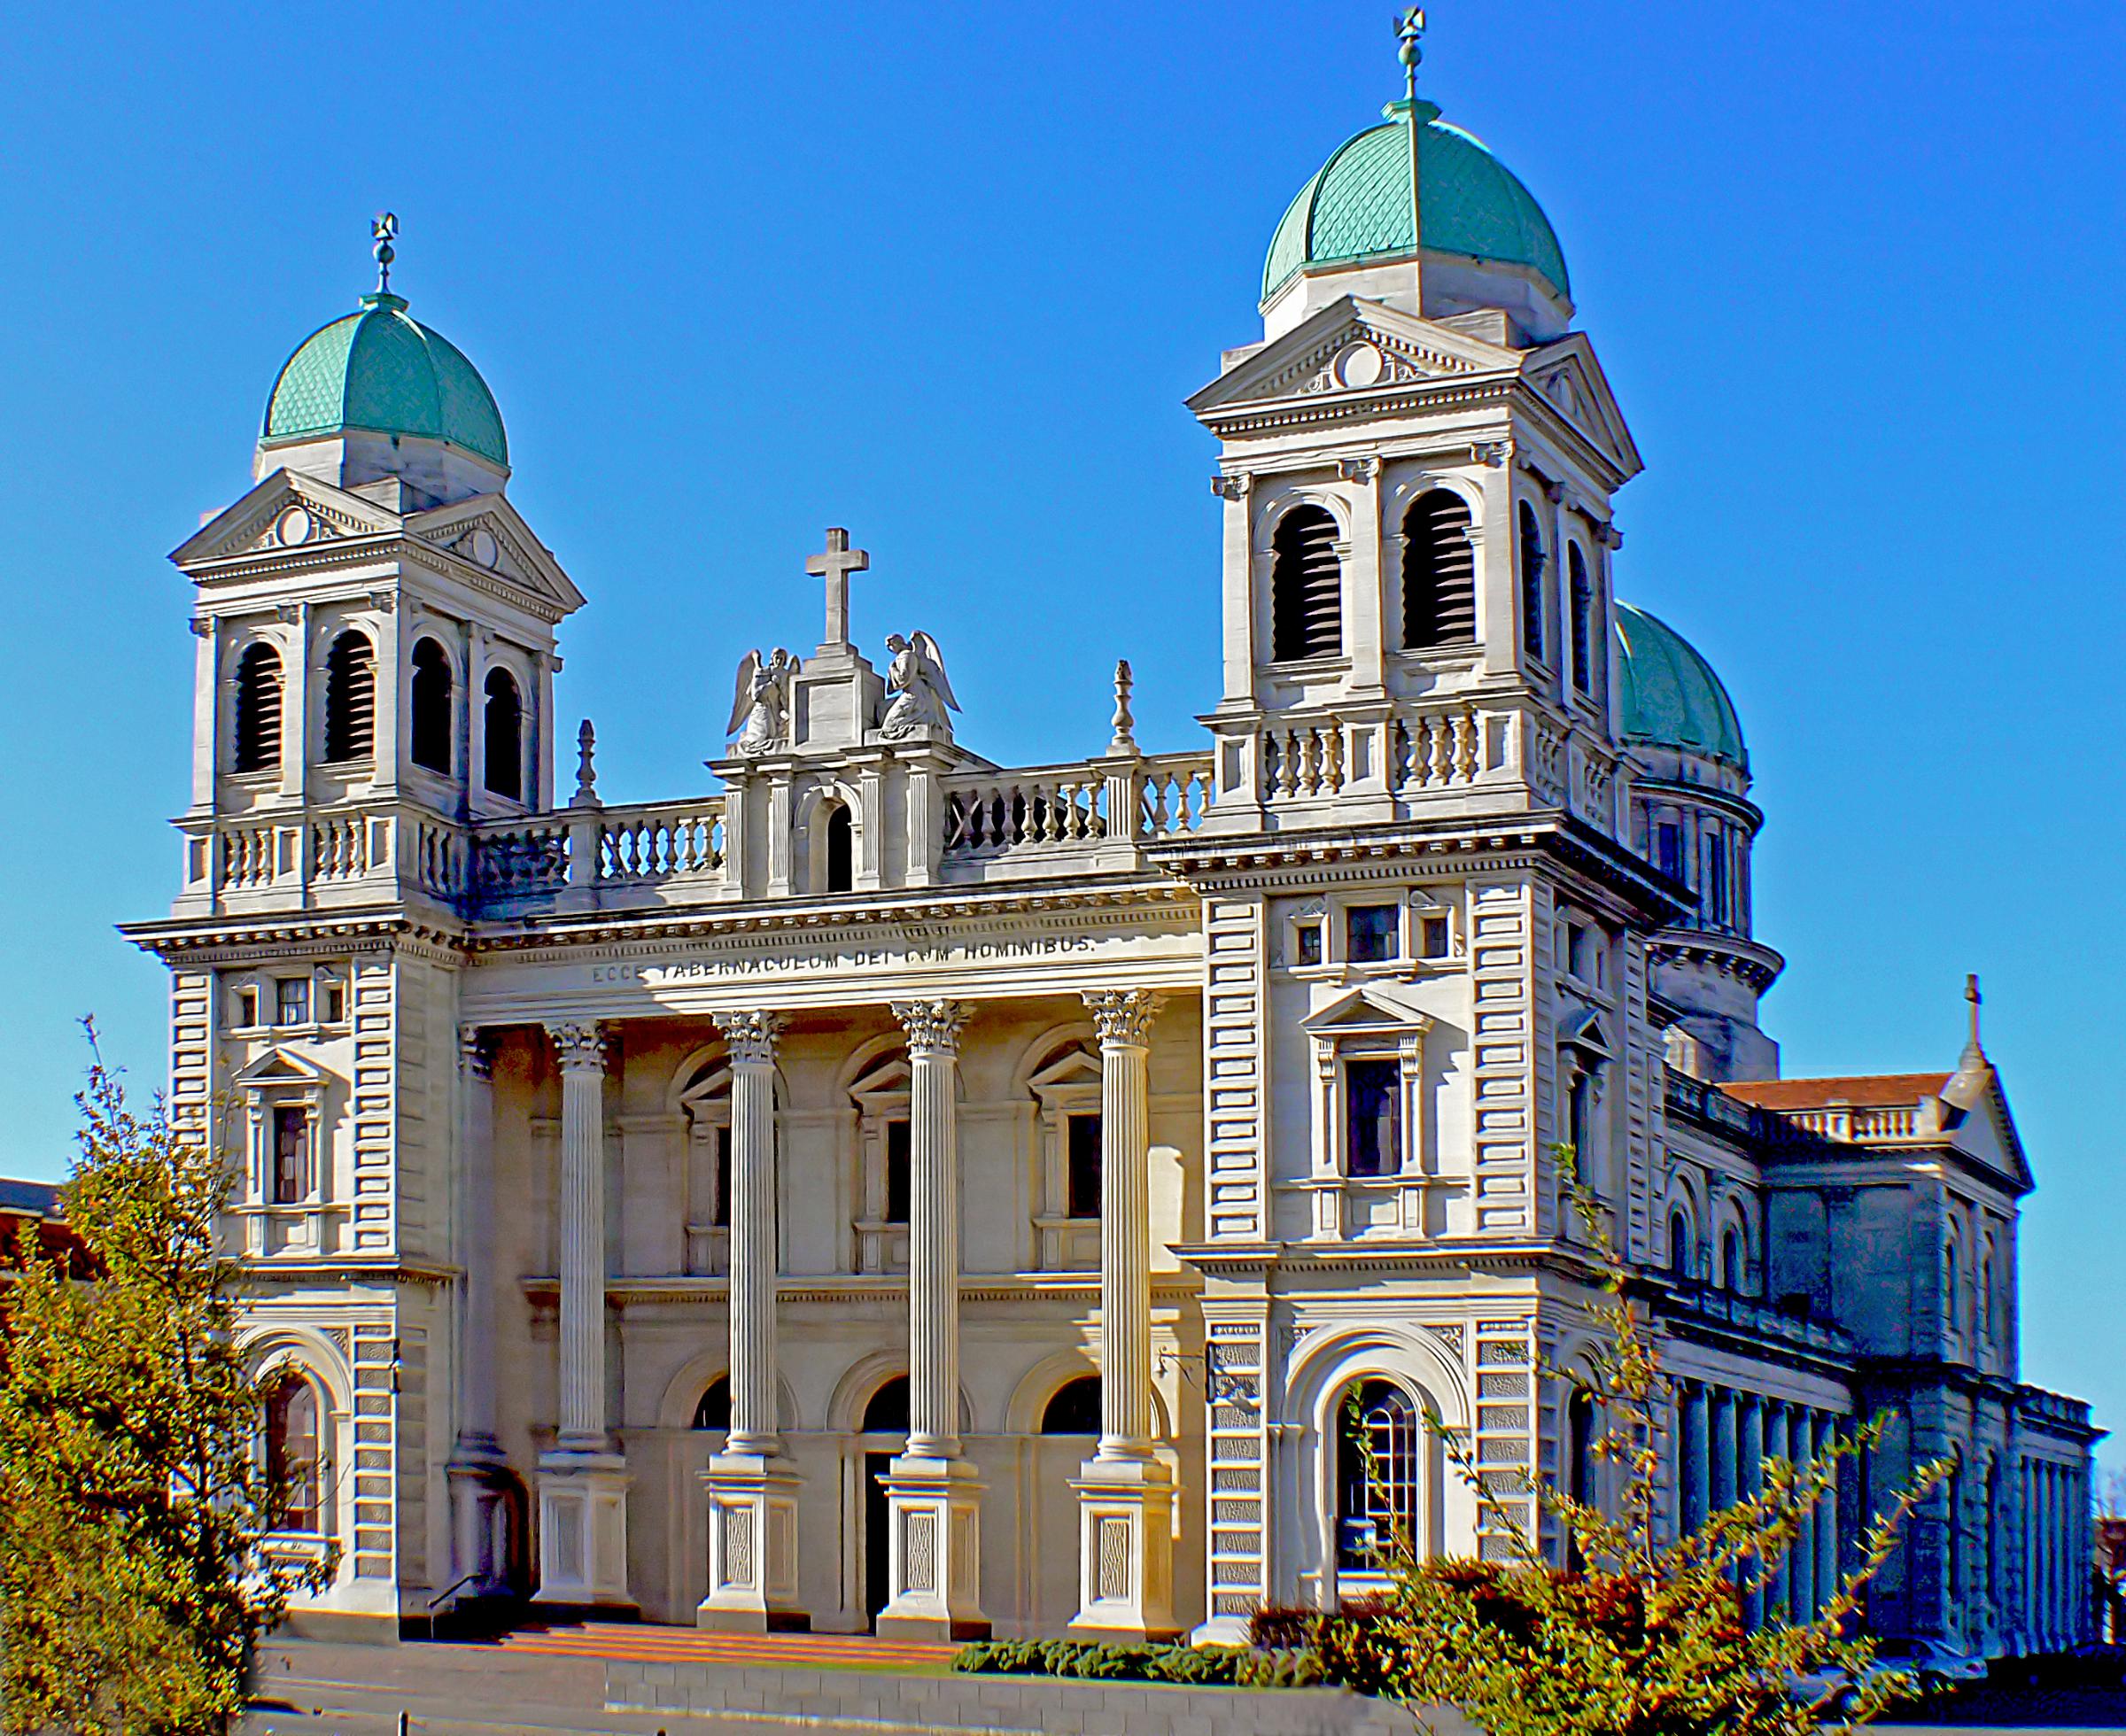
architecture, town, building, landmark, facade, church, cathedral, place of worship, churches, synagogue, neoclassic, basilica, christchurch, canterbury, catholicchurch, oamarulimestone, churcharchitecture, architecturecathiolc, eartquake, classical architecture, historic site, byzantine architecture